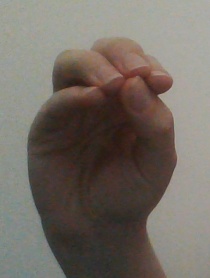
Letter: ha